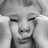
Emotion: neutral